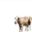
Label: cattle